LeBer-LeMoyne House

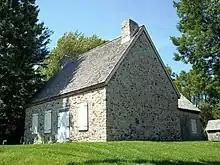
Le Ber-Le Moyne House

Le Ber-Le Moyne House is the oldest complete building in Montreal, Quebec, Canada, built between 1669 and 1671. It is located in the borough of Lachine, bordering the Saint Lawrence River, between the Lachine Rapids and Lake Saint-Louis. It is a recognized National Historic Site of Canada since June 19, 2002. The Le Ber-Le Moyne site and its archaeological collection have also been classified as heritage assets by the ministère de la Culture et des communications du Québec since 2001.